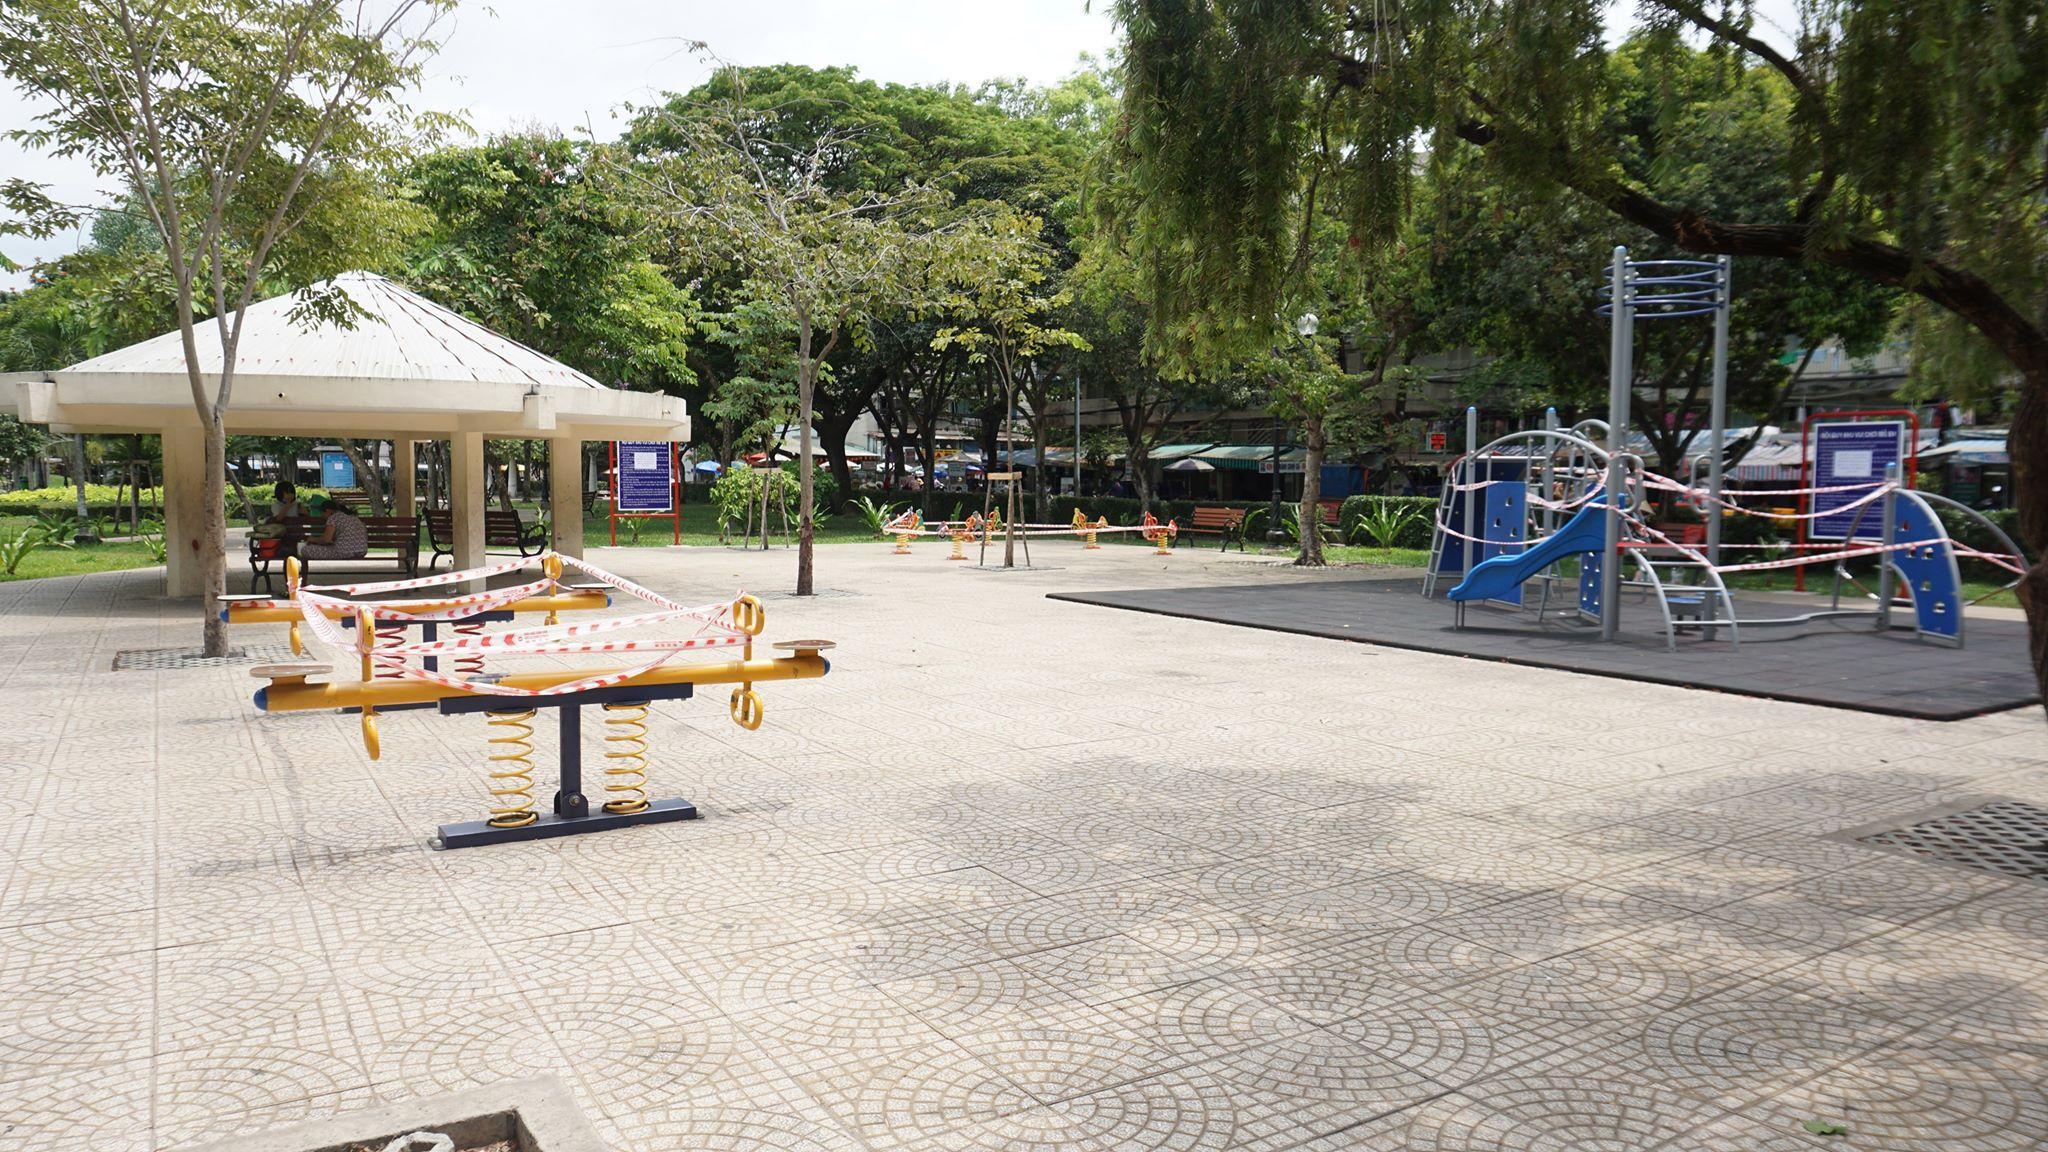
có một chiếc bập bênh màu vàng và một chiếc cầu trượt màu xanh da trời đậm trong khu công viên này